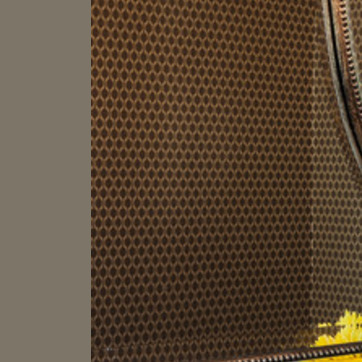
Material: mirror